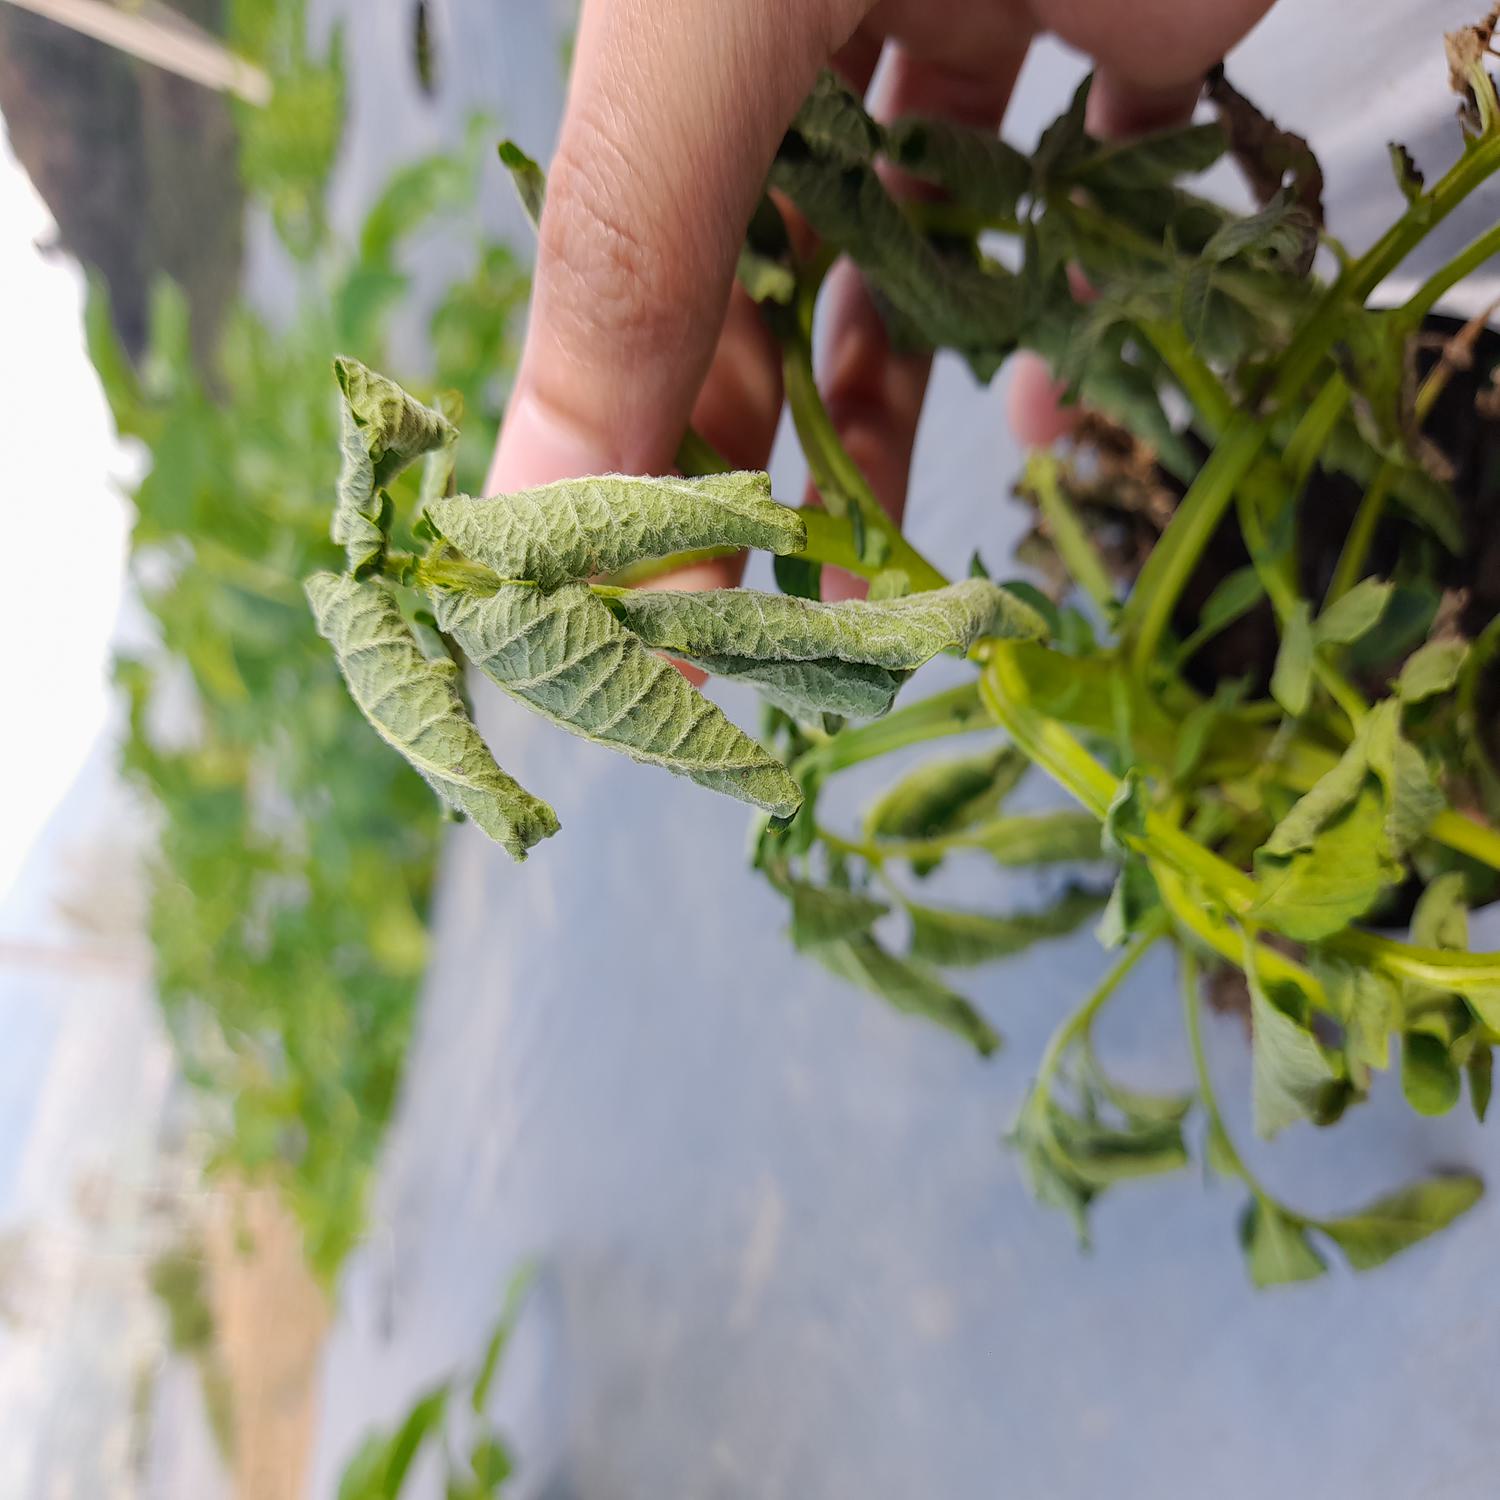
Etiqueta: Pudricion_Parda